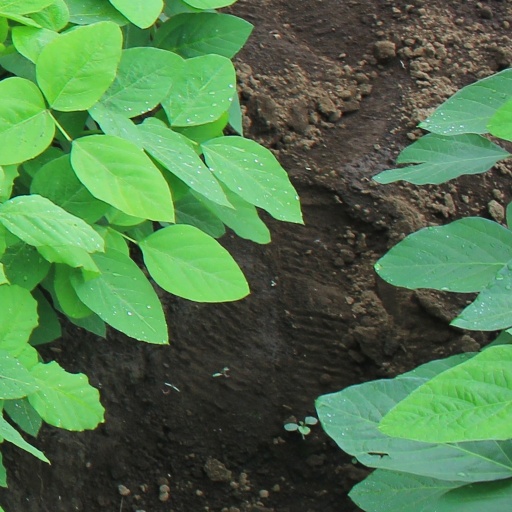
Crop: soybean